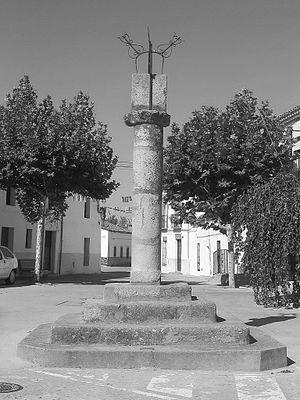
Saucedilla est une commune d’Espagne appartenant à la province de Cáceres et à la Communauté autonome d'Estrémadure. Elle est située dans la contrée du Campo Arañuelo, dont le chef-lieu est Navalmoral de la Mata, qui est aussi le district judiciaire et la ville commerciale de la région. L'accès le plus facile est l'autoroute A5. Elle se trouve à 197 km de Madrid, 103 km de Cáceres et 19 km de Navalmoral.